Elazar Stern

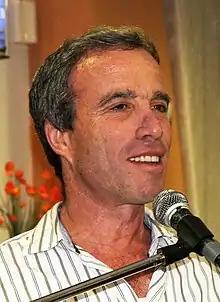
Stern in 2012

Elazar Stern (born August 25, 1956) is an Israeli politician and military general. He was a major general (res.) in the Israel Defense Forces, serving as Head of the Manpower Directorate, commander of the IDF Officers Training School, and Chief Education Officer, as well as a combat soldier and commander in the Paratroopers Brigade. He has served as a Member of Knesset for eight years, first, as a member of the Hatnuah party, and then in 2015 he joined the Yesh Atid, and served as the Minister of Intelligence between 2021 and 2022.